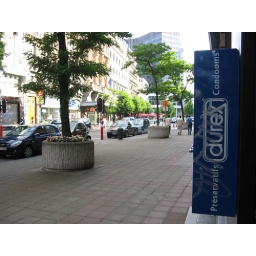
Condom machine on the street in Brussels, Belgium.